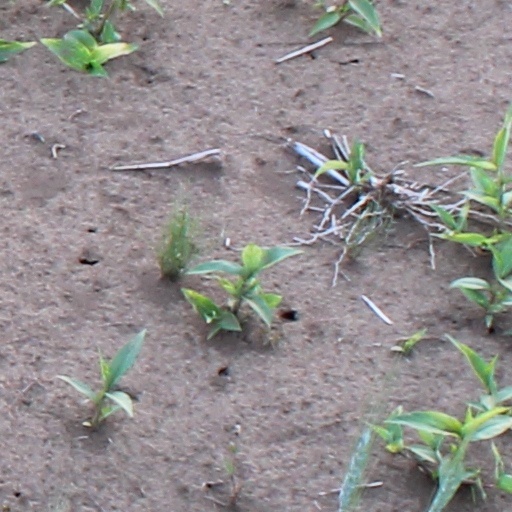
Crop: wheat